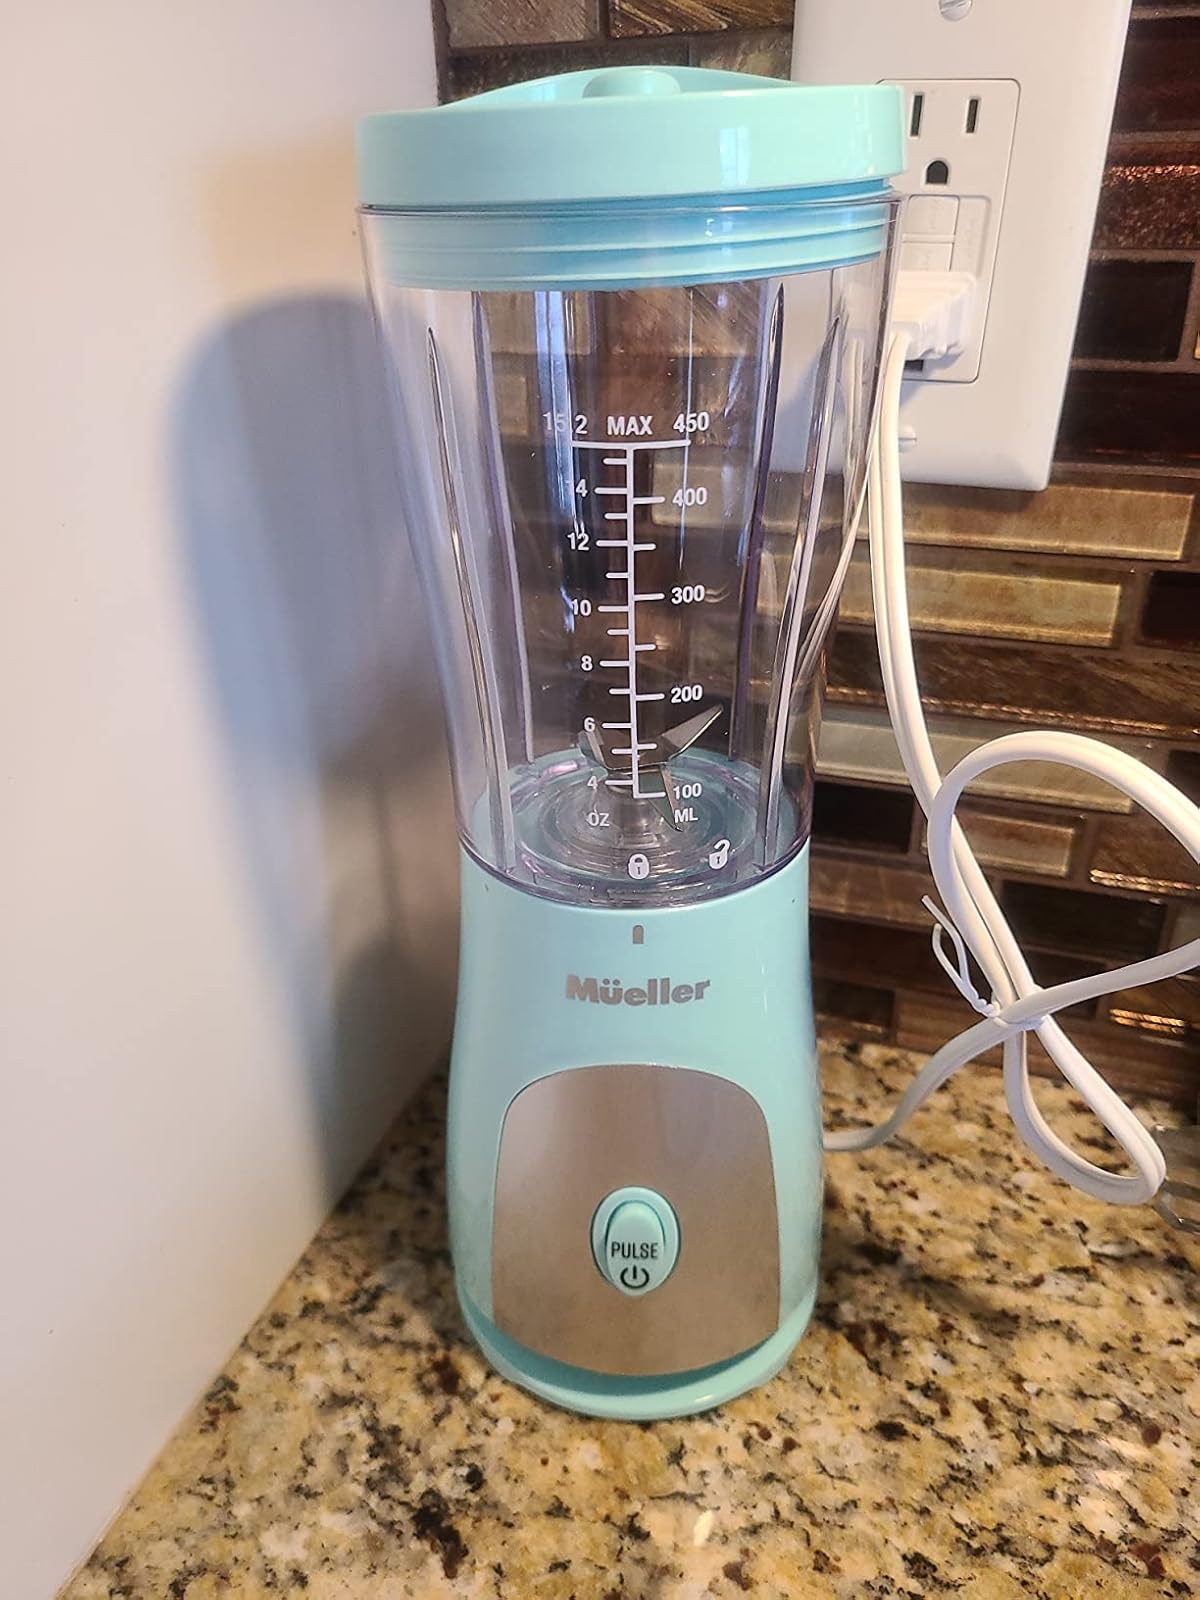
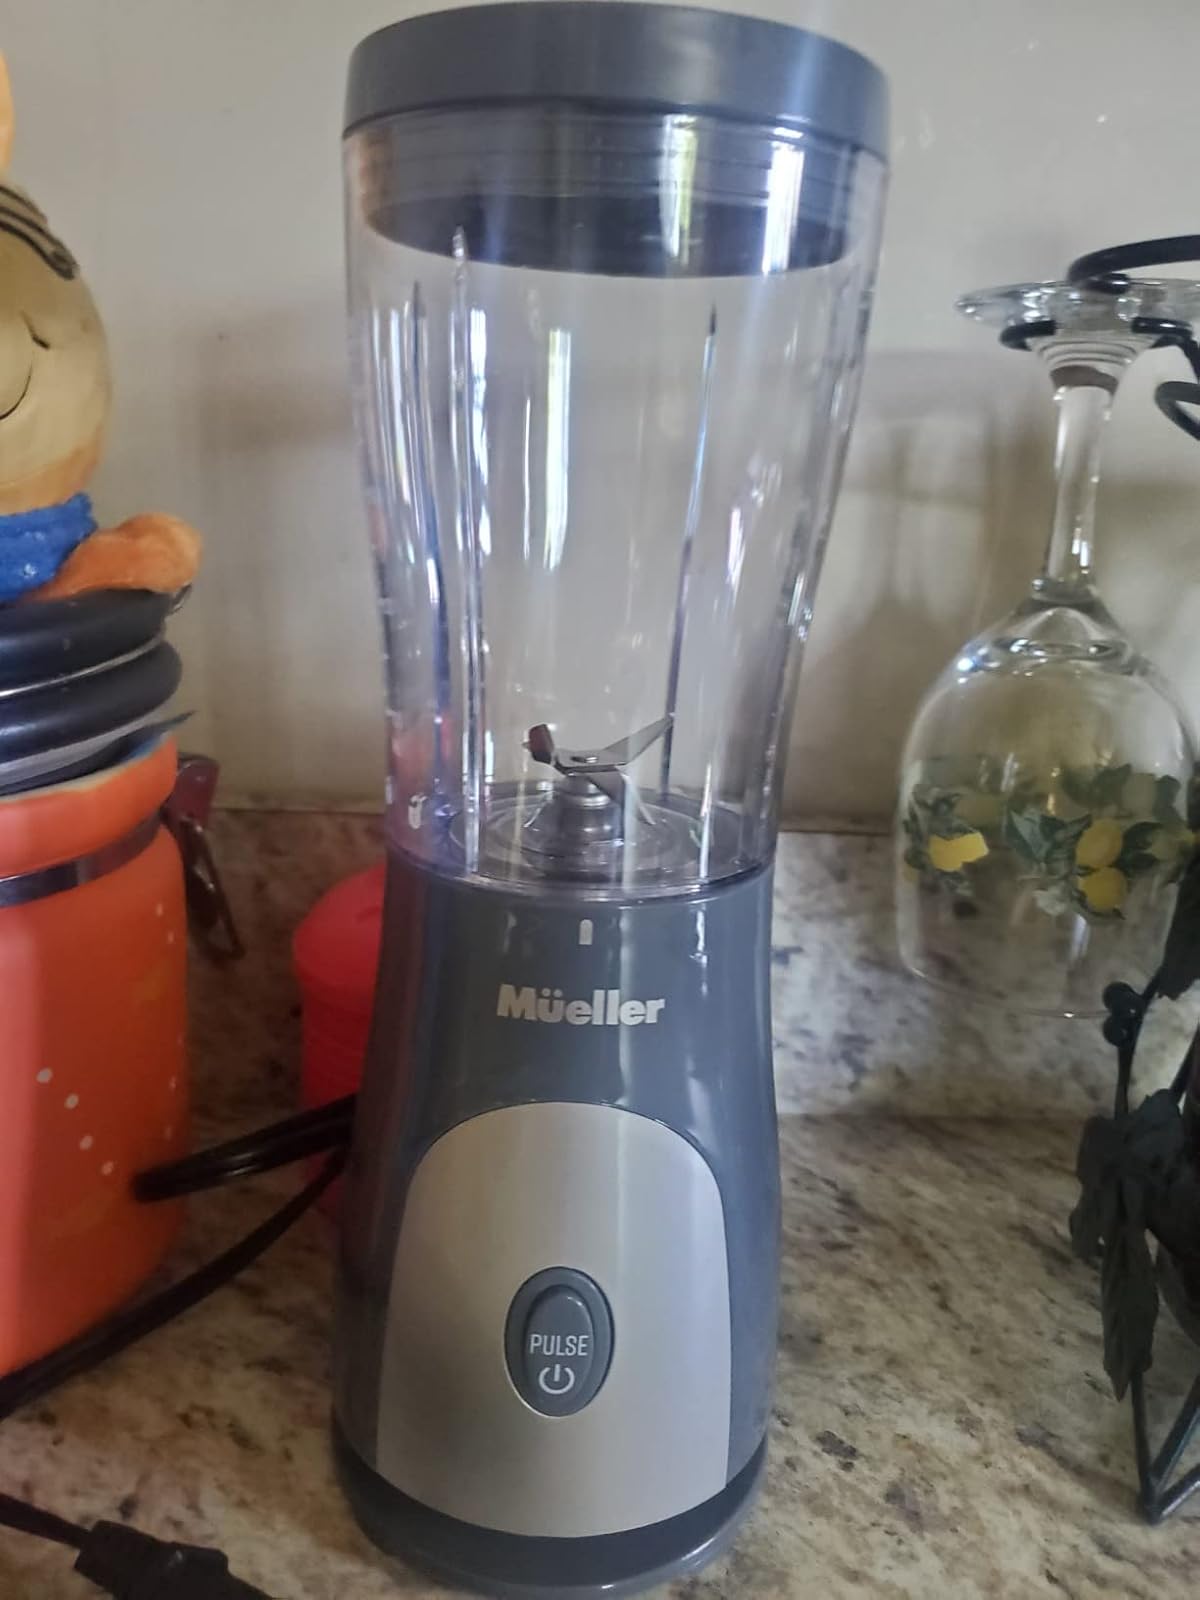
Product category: items_blender
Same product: no